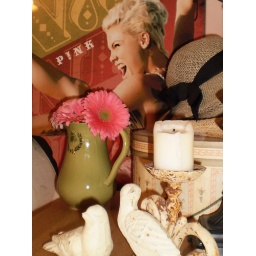
Pink and pink flowers in my room